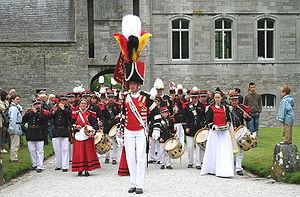
Acoz (Belgique)
Les Marches de l'Entre-Sambre-et-Meuse sont un ensemble de marches folkloriques, se déroulant de mai à octobre, en Belgique dans l'Entre-Sambre-et-Meuse. D'anciennes processions religieuses dédiés à des saints locaux, protecteurs des paroisses ont pris au fil des temps un caractère folklorique, sans cependant que l'aspect religieux en soit totalement perdu. Elles sont accompagnées d'escortes armées, également traditionnelles.
Acoz [ako] est un village de la province de Hainaut, situé immédiatement au nord de Gerpinnes, en Région wallonne de Belgique. Sis au confluent du ruisseau homonyme et de l'Hanzinne qui se jette dans la Sambre à Châtelet, le village était une commune à part entière avant la fusion des communes de 1977.